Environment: real
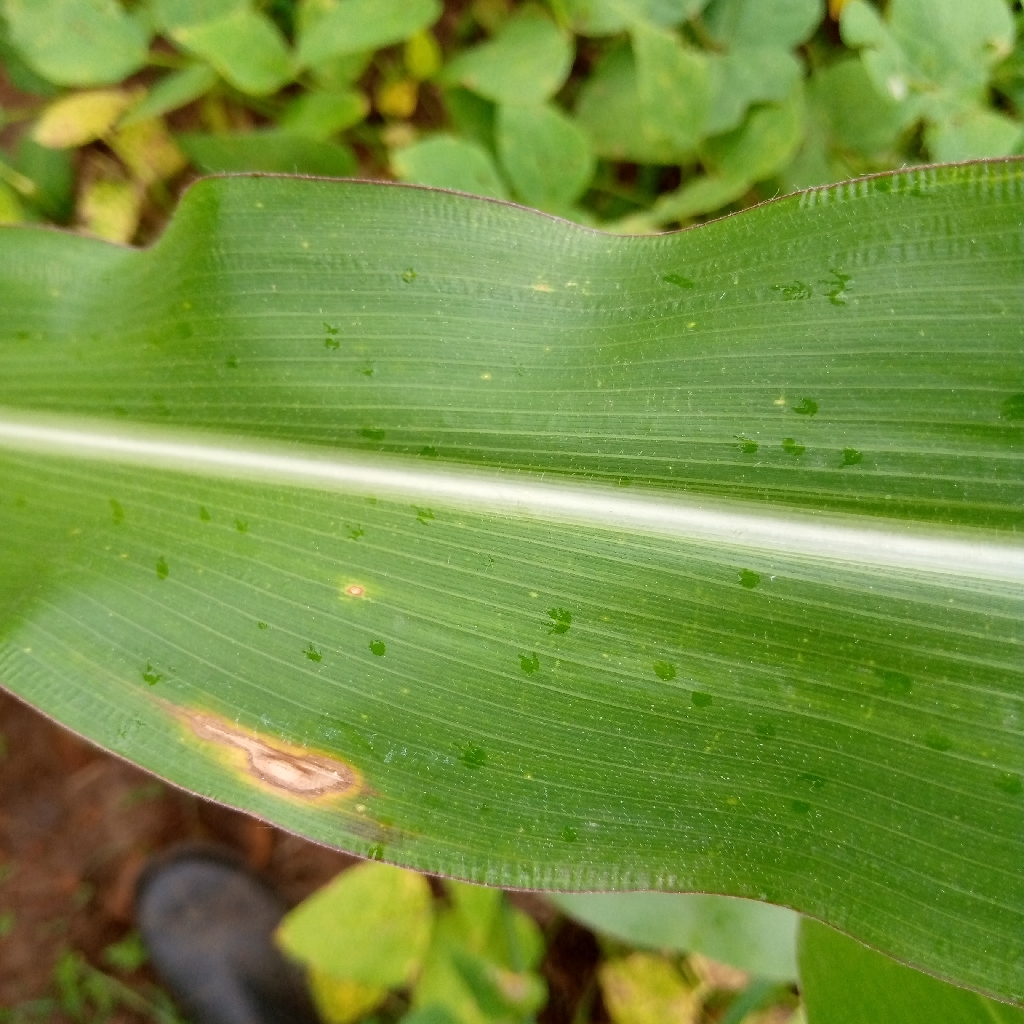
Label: northern_corn_leaf_blight